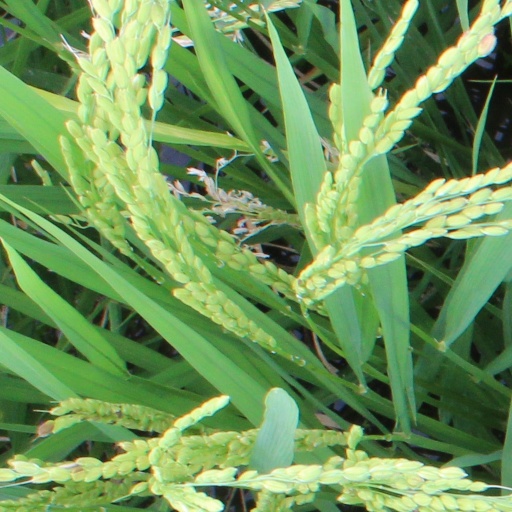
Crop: rice